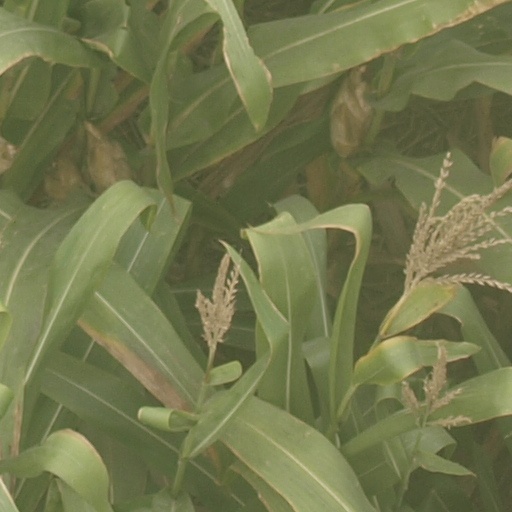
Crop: maize; corn